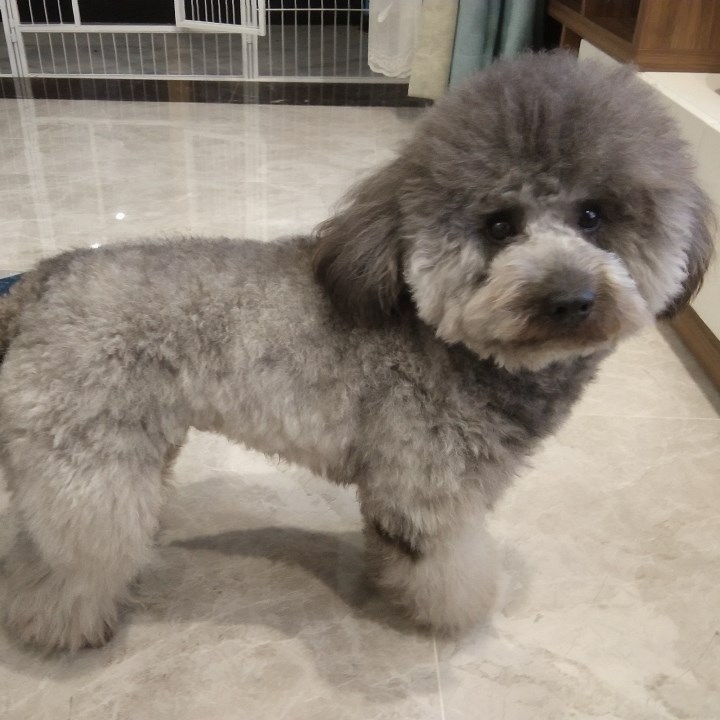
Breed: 7449-n000128-teddy